List of Doctors characters introduced in 2012

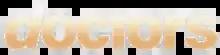
"Doctors" logo.

"Doctors" is a British medical soap opera which began broadcasting on BBC One on 26 March 2000. Set in the fictional West Midlands town of Letherbridge, the soap follows the lives of the staff and patients of the Mill Health Centre, a fictional NHS doctor's surgery, as well as its sister surgery located at a nearby university campus. The following is a list of characters that first appeared in "Doctors" in 2012, by order of first appearance. All characters are introduced by the programme's executive producer, Will Trotter. Akono Mezu (Emmanuel Idowu) made his debut in January, as well as Malcolm (Jeremy Swift) and Paula Malone (Tracey Childs), the parents of Cherry Clay (Sophie Abelson). Mandy Marquez (Danielle Henry) is introduced a month later as a love interest for Freya Wilson (Lu Corfield), as well as a friend of Jimmi Clay's (Adrian Lewis Morgan), Franklyn Ward (Steven Meo). Joe Granger Carmichael is born in February to parents Daniel (Matthew Chambers) and Zara (Elisabeth Dermot Walsh). Martin Miller (Miles Anderson) debuts in April as a love interest for Julia Parsons (Diane Keen), and Howard Bellamy (Ian Kelsey) debuts in May as the new practice manager of the Mill. Jas Khella (Vineeta Rishi) arrives in August as a police surgeon. Emma Reid (Dido Miles), Valerie Pitman (Sarah Moyle) and Chris Reid (Nathan Wright) are all introduced in October, as well as Al Haskey (Ian Midlane} a month later. Additionally, multiple other characters appeared throughout the year.